List of awards and nominations received by Sonali Kulkarni

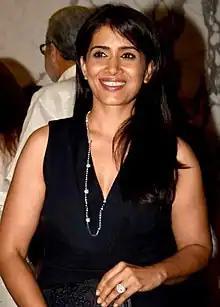
Kulkarni in 2017

Sonali Kulkarni is an Indian actress who has won several awards and nominations. She has received a National Film Award, four Filmfare Awards Marathi, four Maharashtra State Film Awards, a Screen Awards Marathi and two Zee Chitra Gaurav Puraskar.